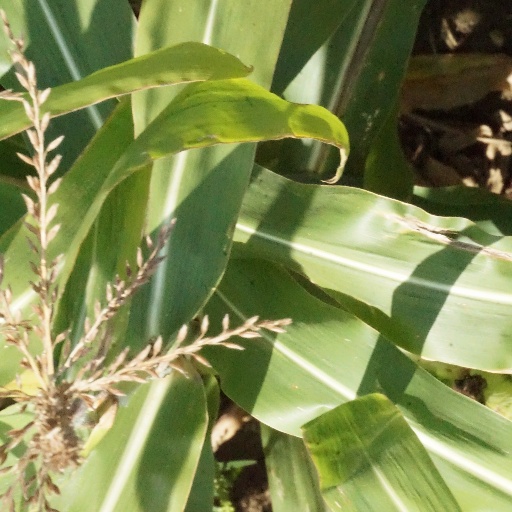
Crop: maize; corn